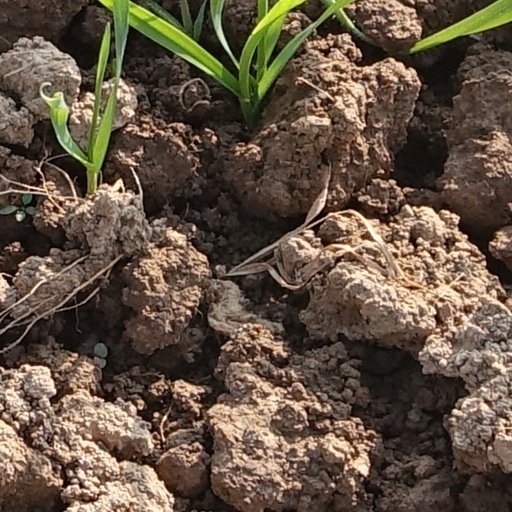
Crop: wheat